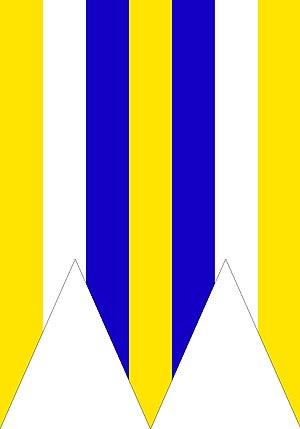
Liptovská Porúbka est un village de Slovaquie situé dans la région de Žilina.